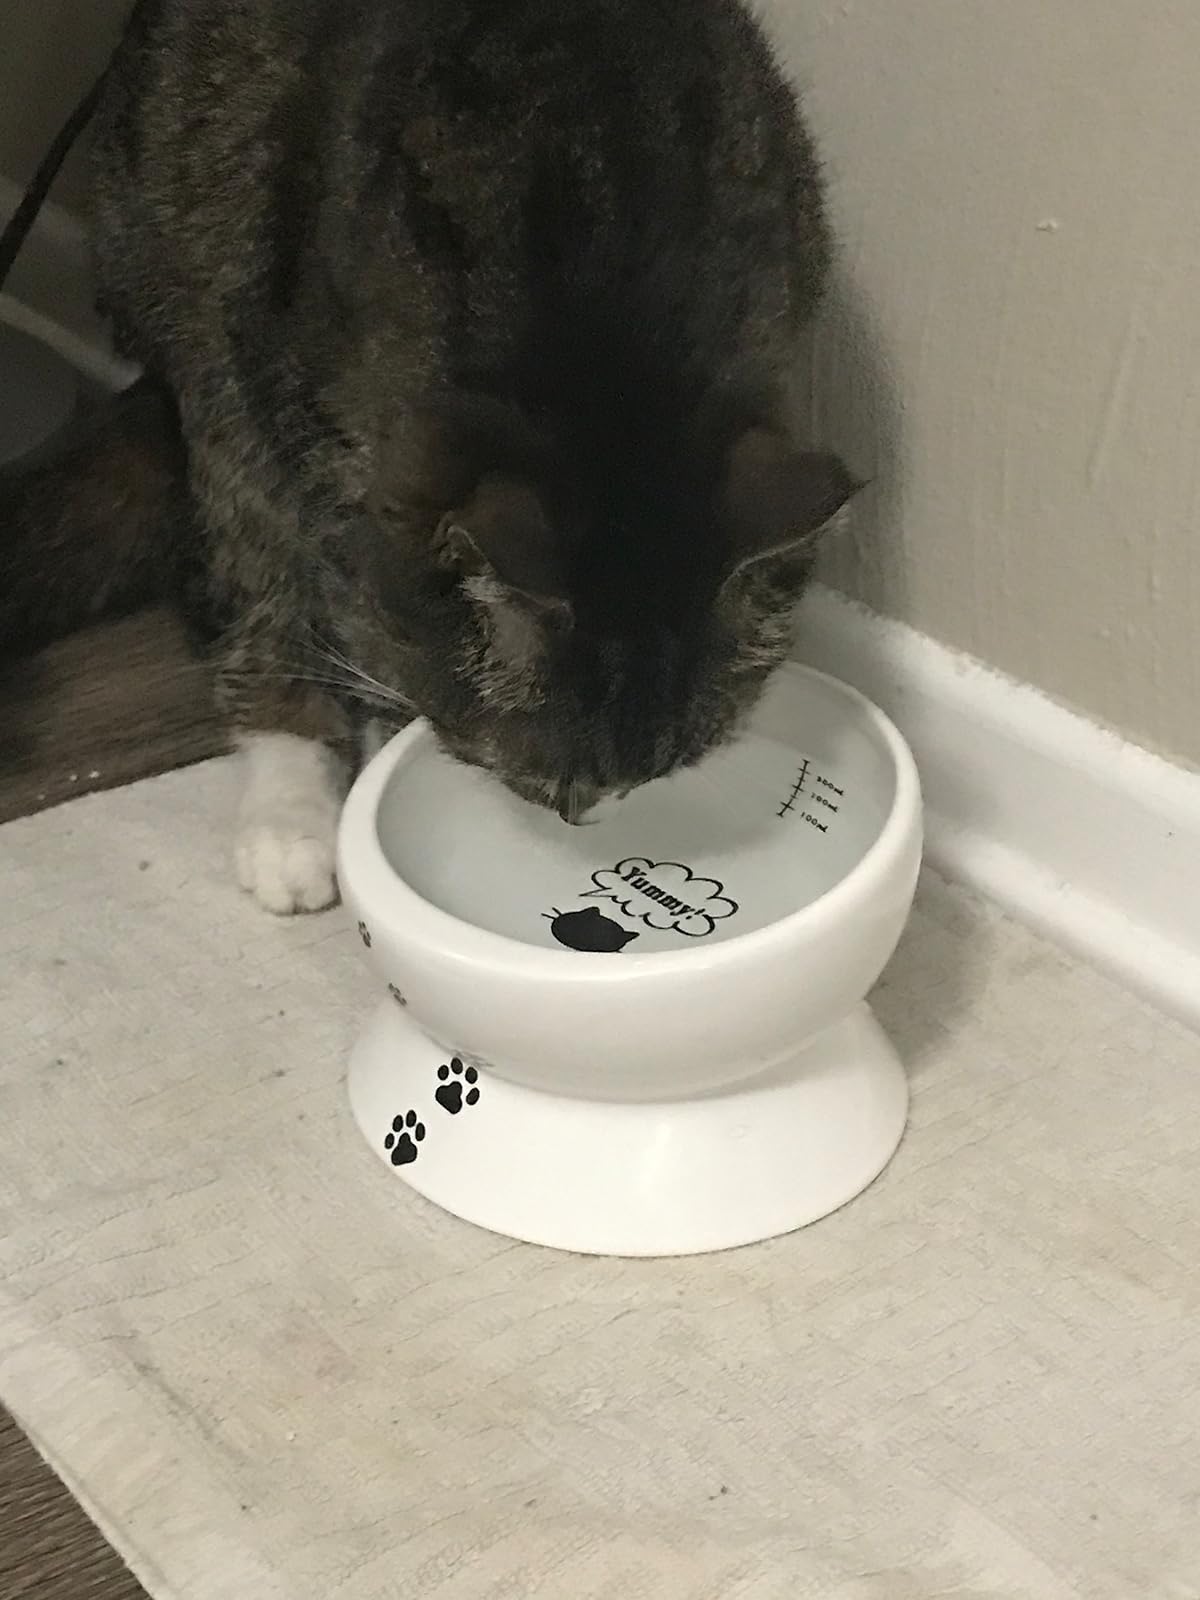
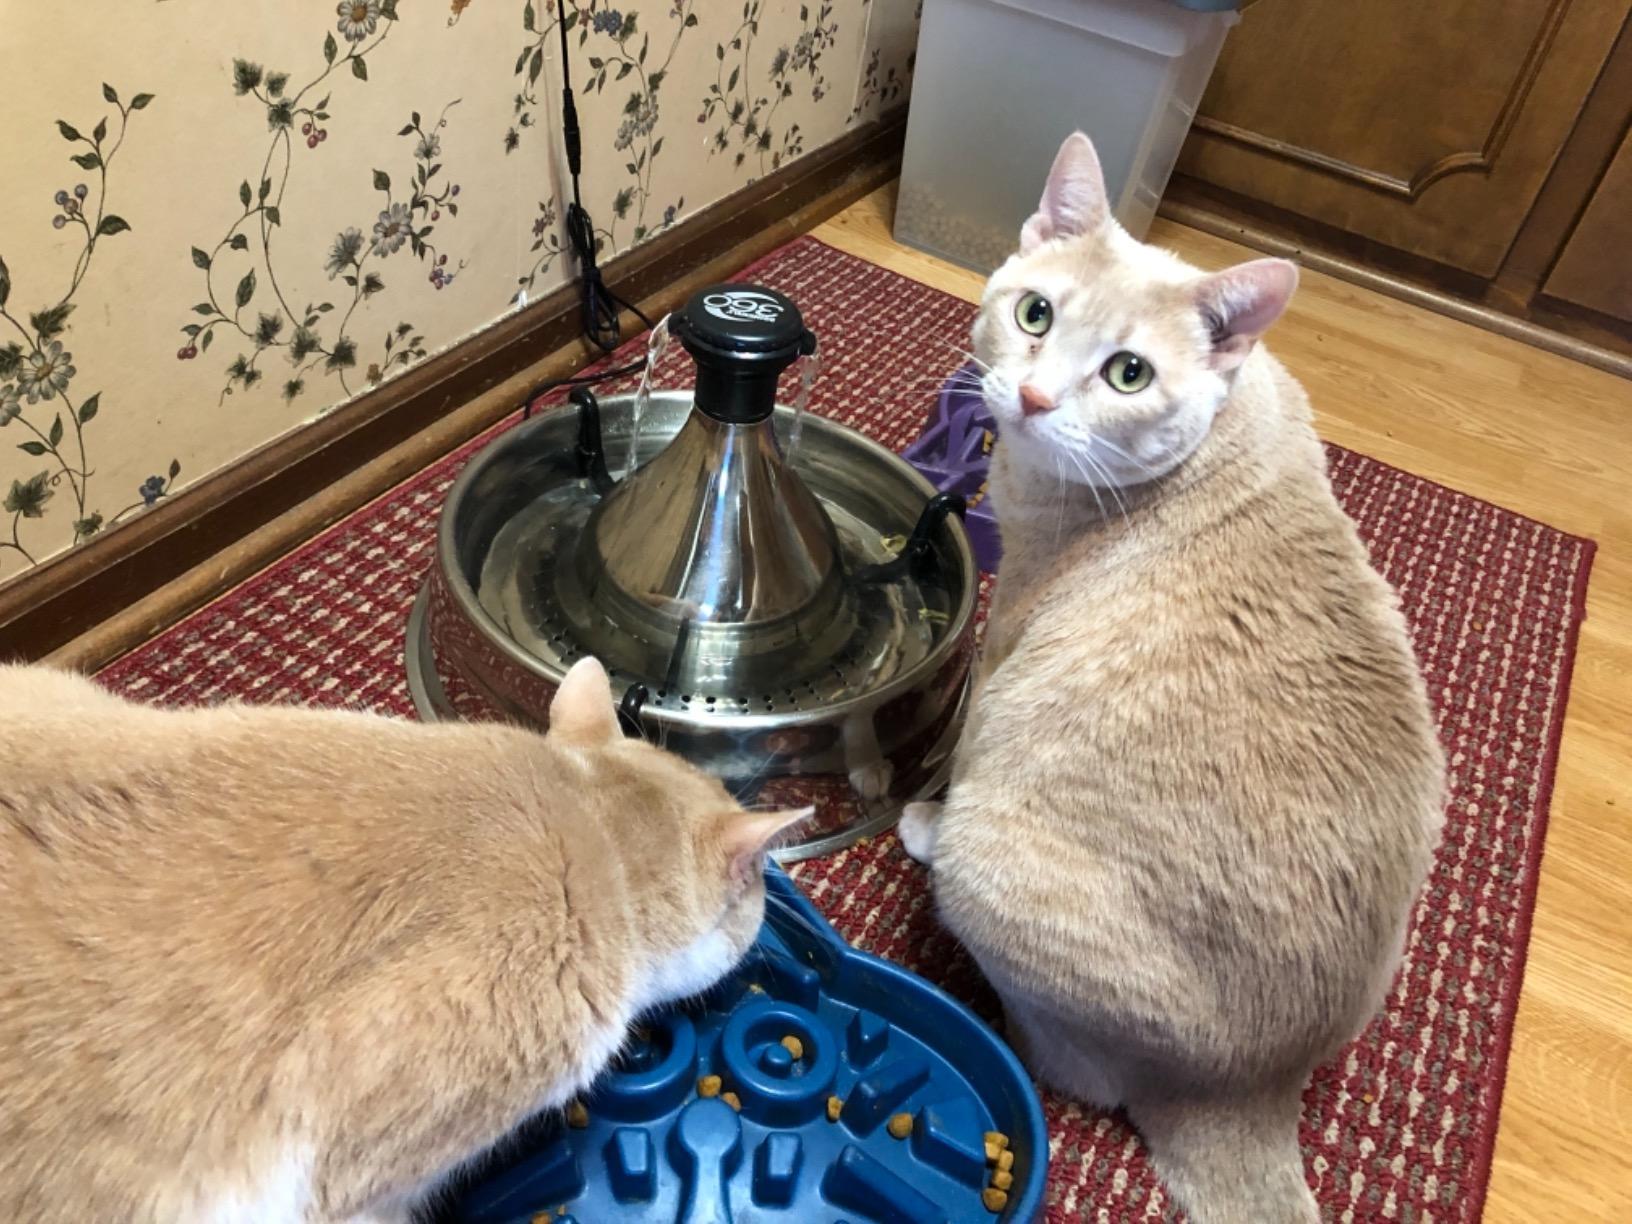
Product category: items_bowl
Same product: no